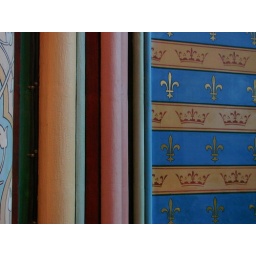
Surprising moment of pattern and color in the otherwise mostly gray stone cathedral.